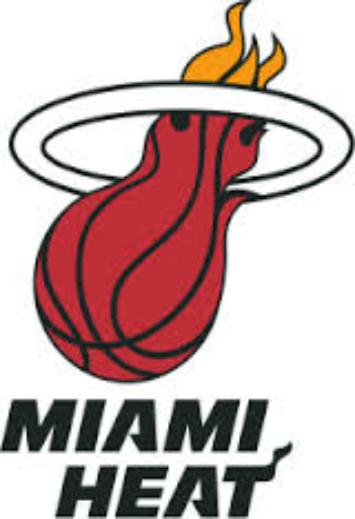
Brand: Heat-1
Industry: Clothes